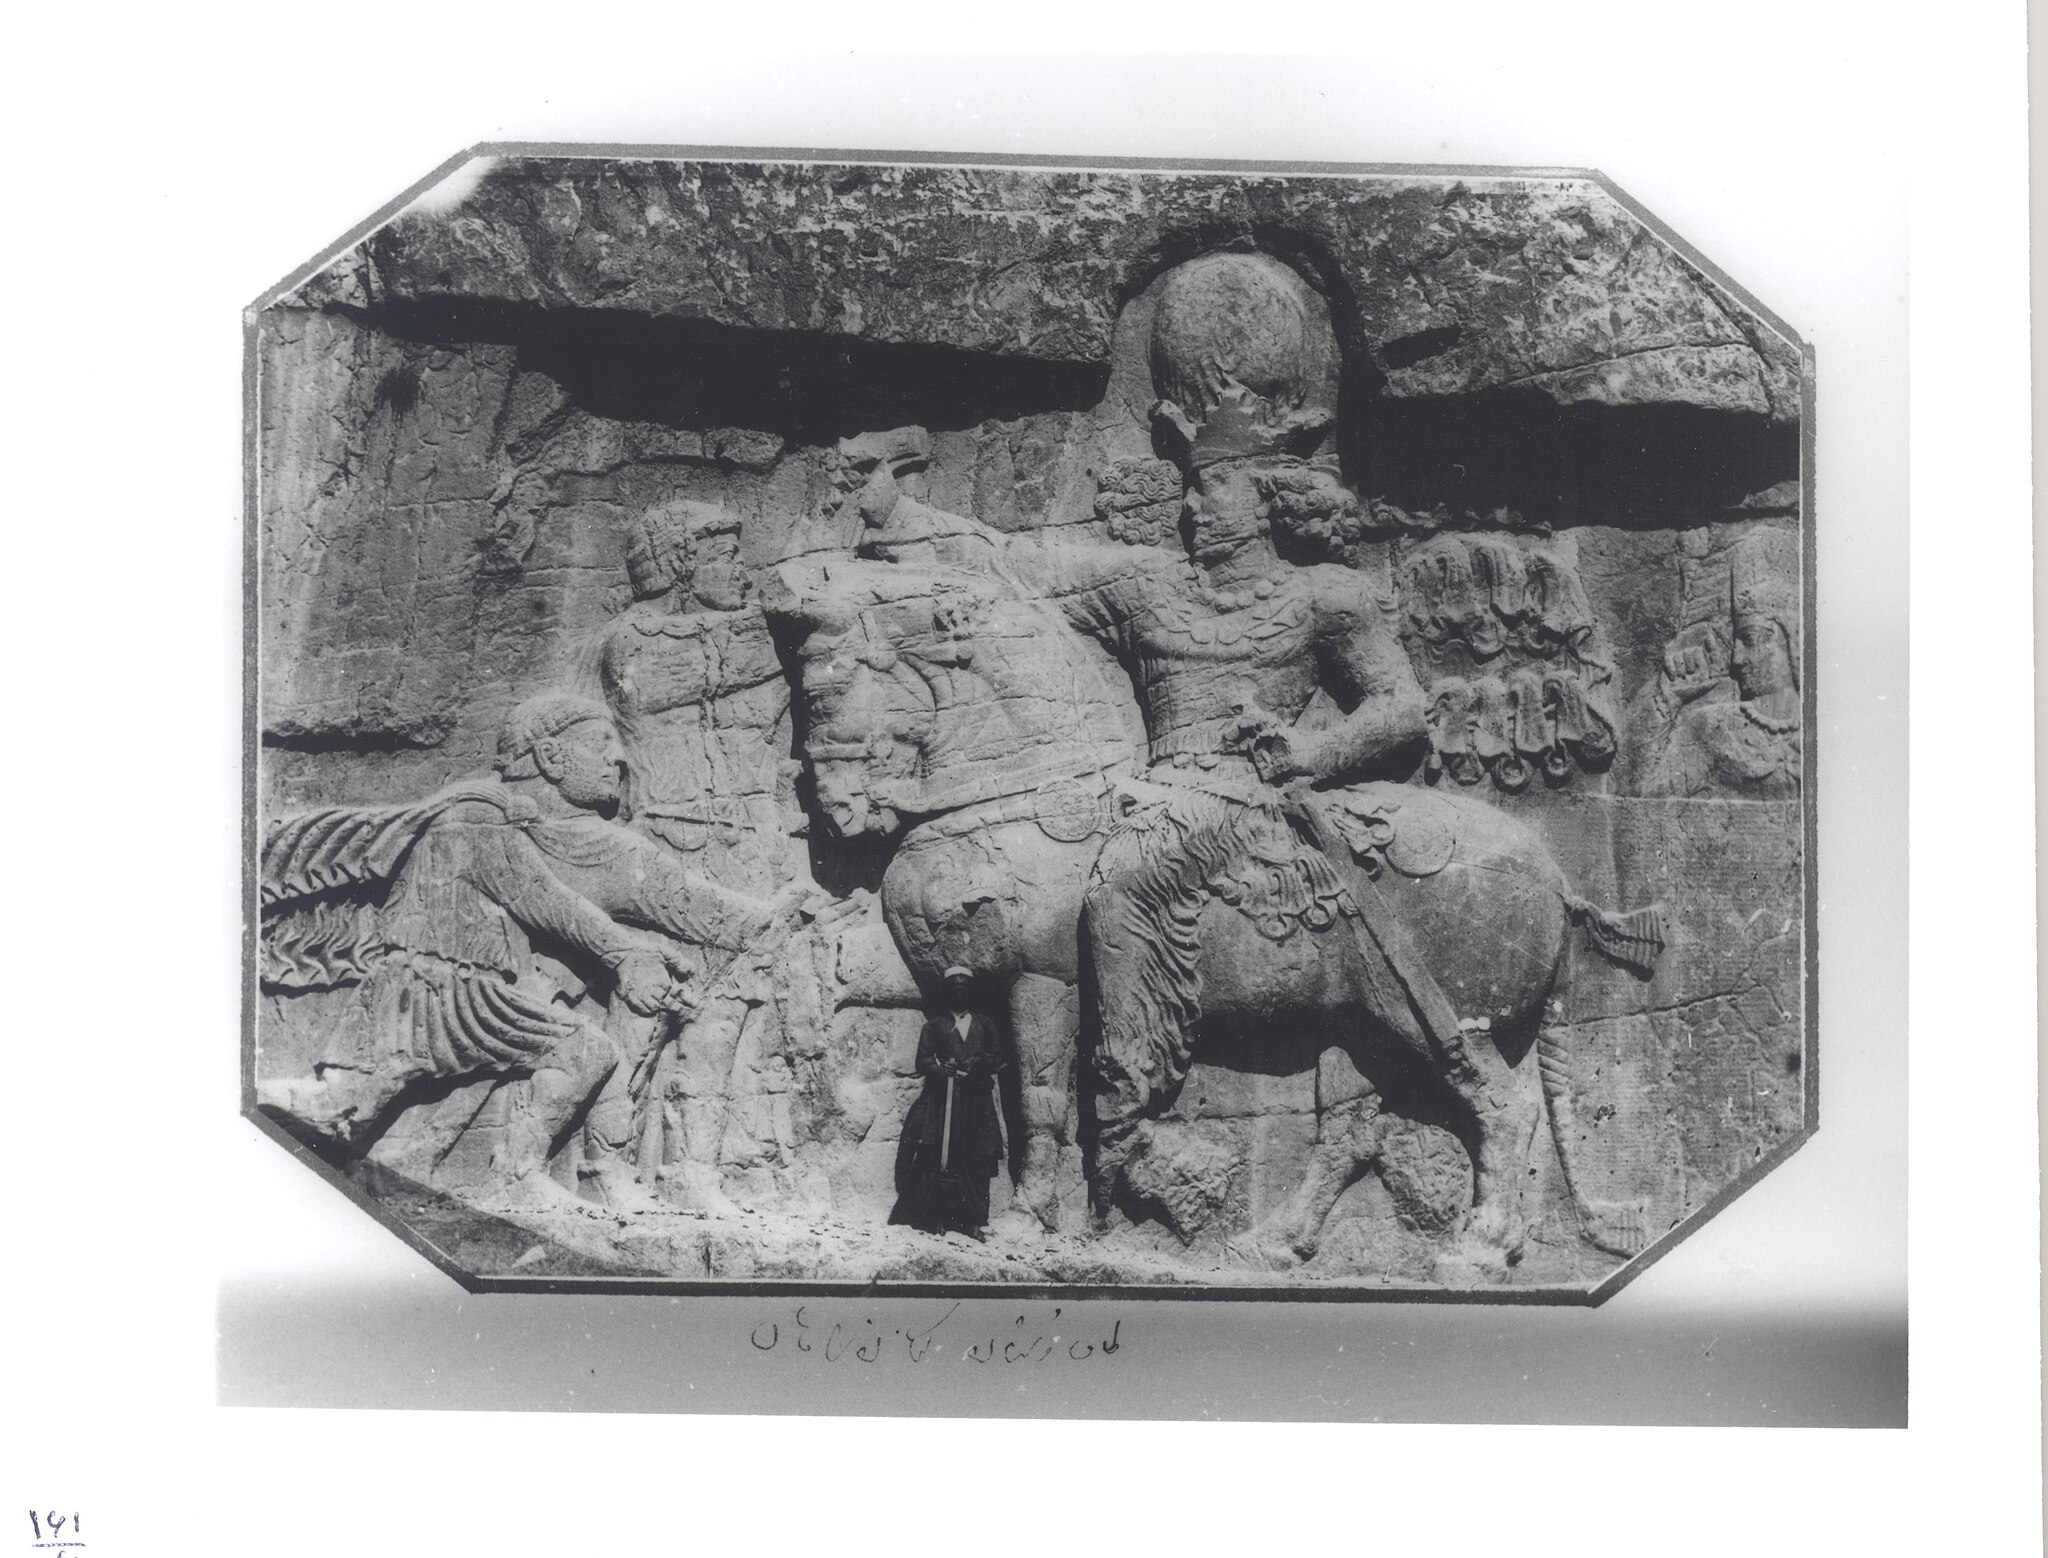
Title: Golestan Palace Album No. 161-6
Categories: PD Iran, Relief of triumph of Shapur I over Valerian at Naqsh-e Rustam, Template Unknown (other), Album No. 161 in the Golestan Palace Library